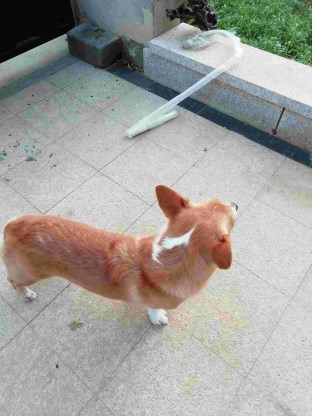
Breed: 2909-n000116-Cardigan